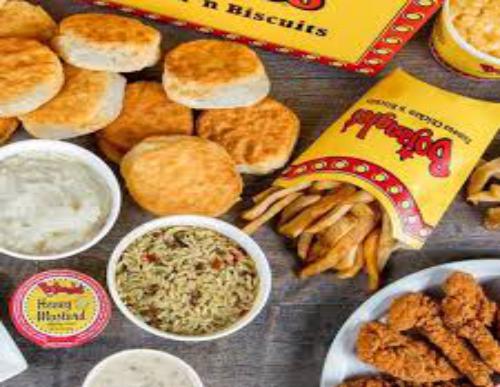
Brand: Bojangles' Famous Chicken 'n Biscuits
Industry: Food